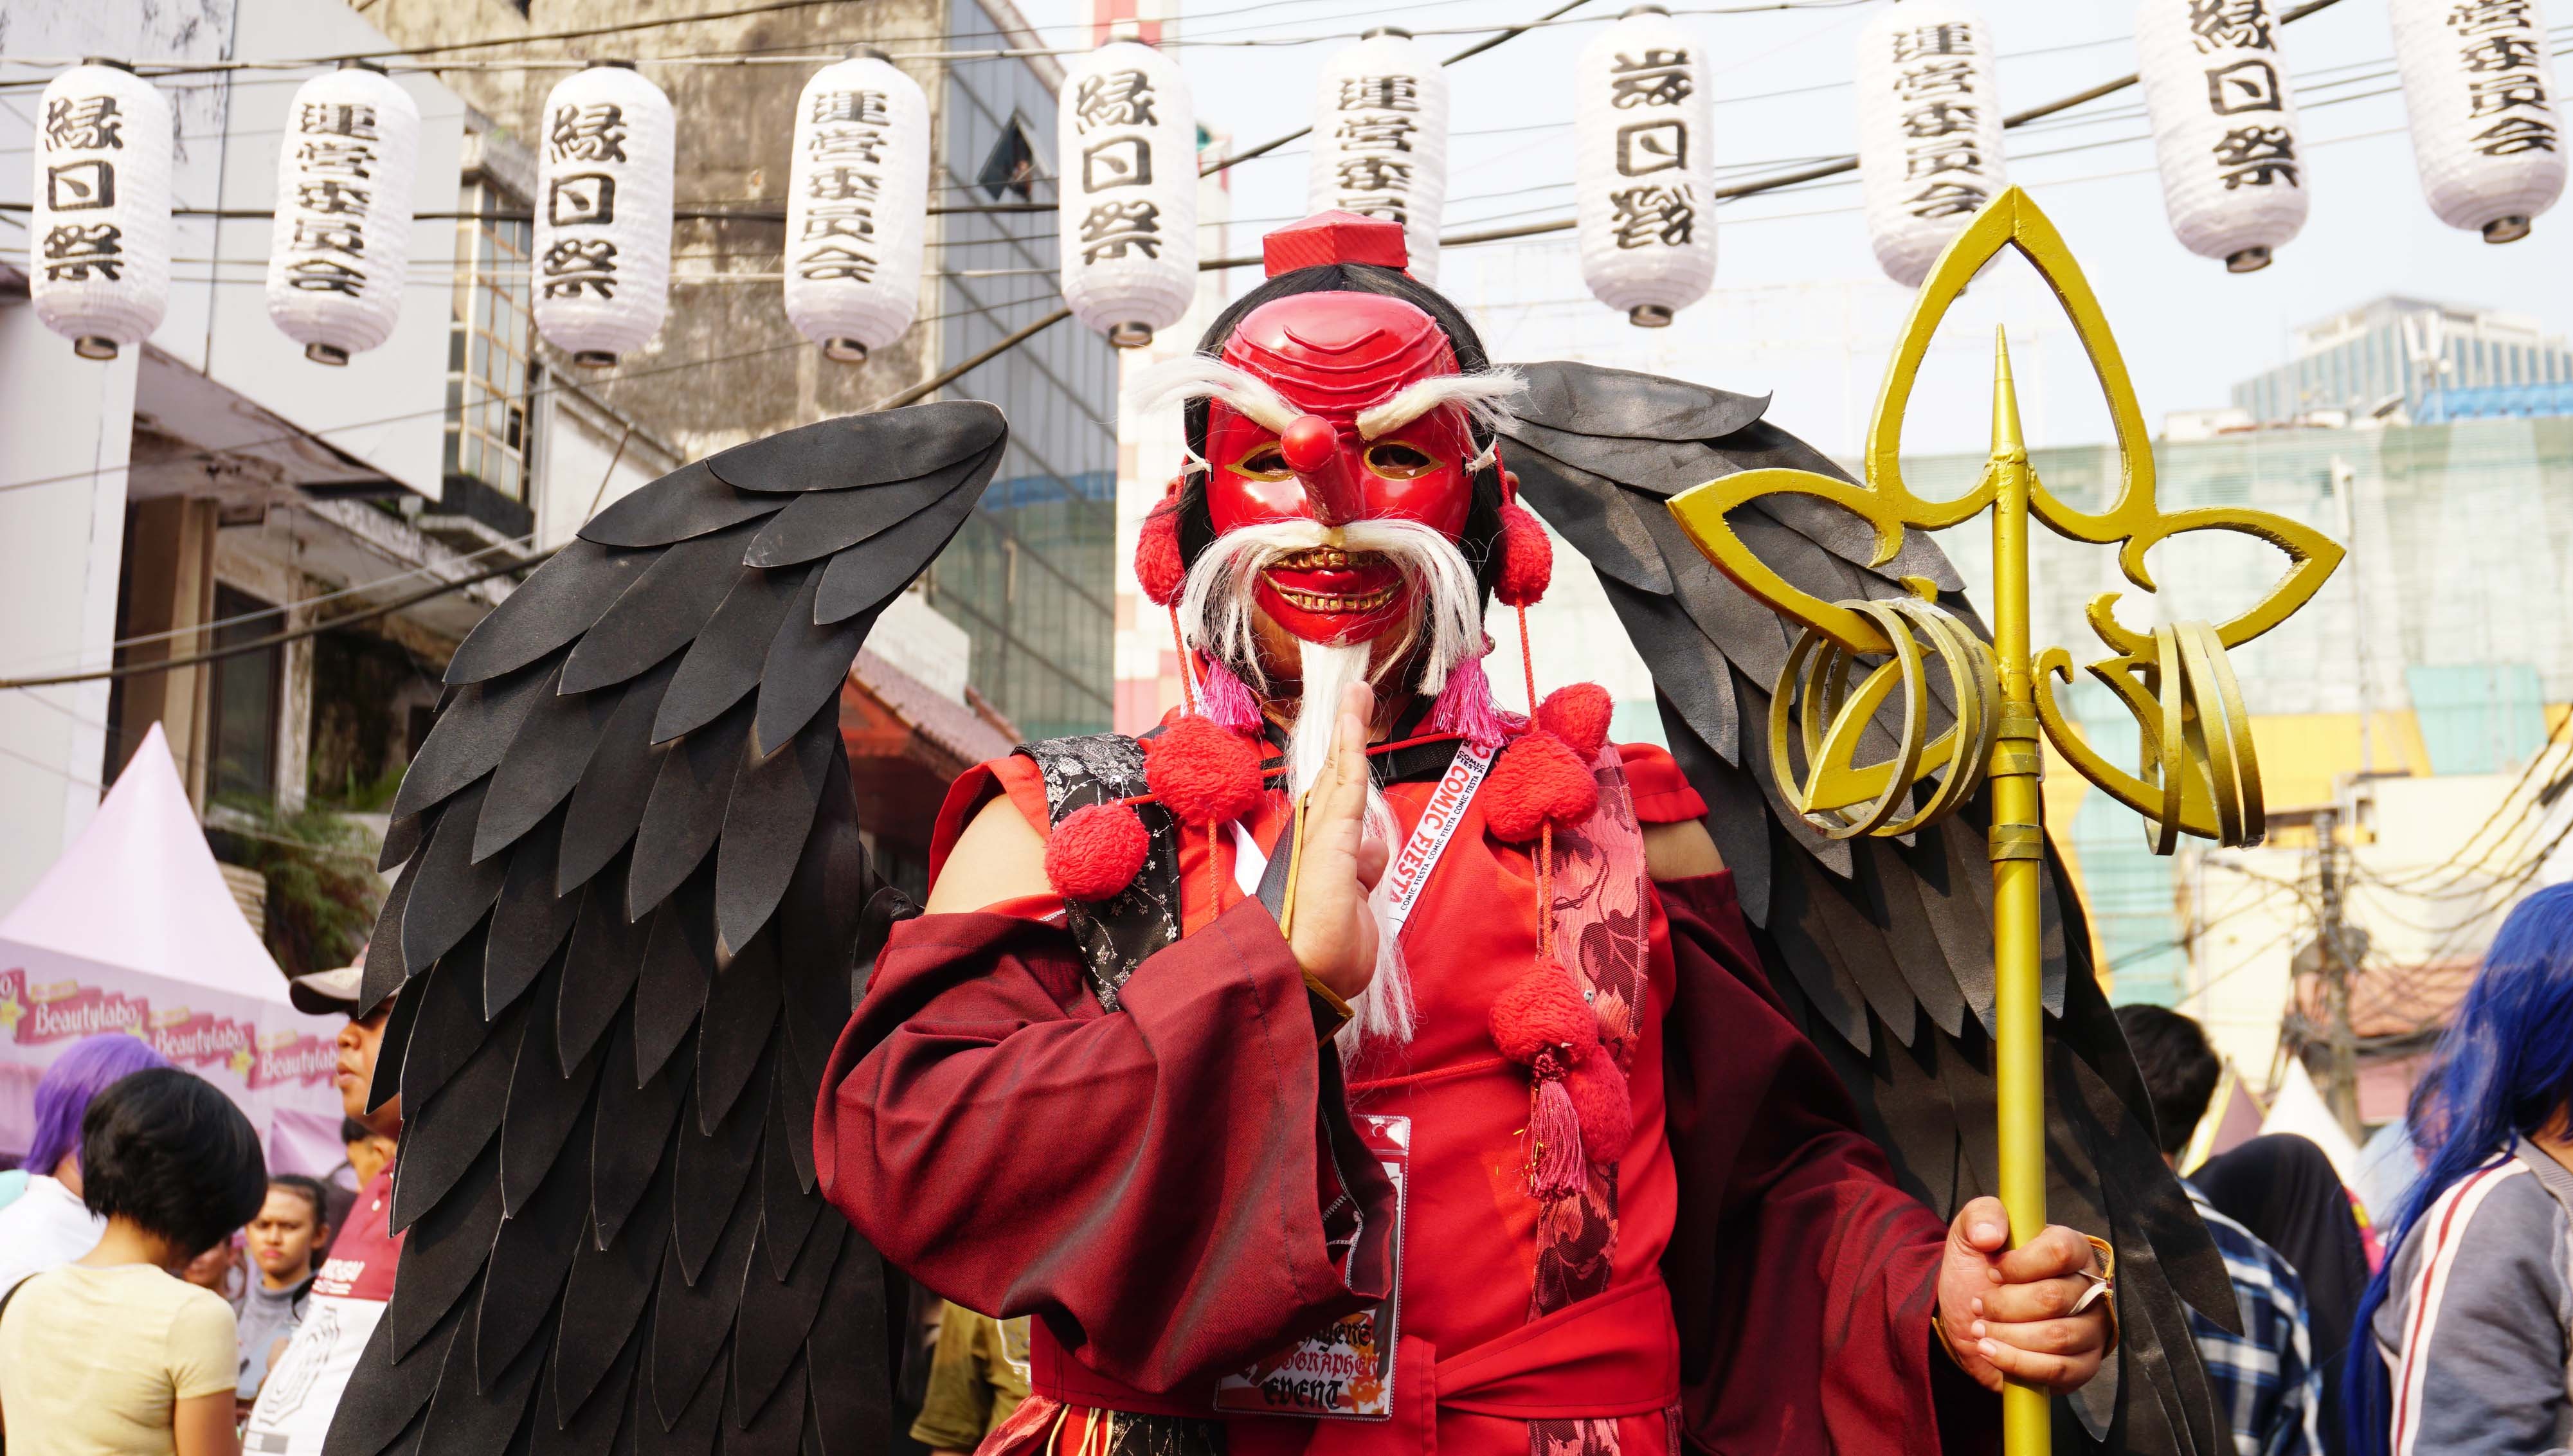
carnival, japan, cosplay, festival, creature, myth, character, costume, cosplayer, comics, legend, folk, mythology, matsuri, tengu